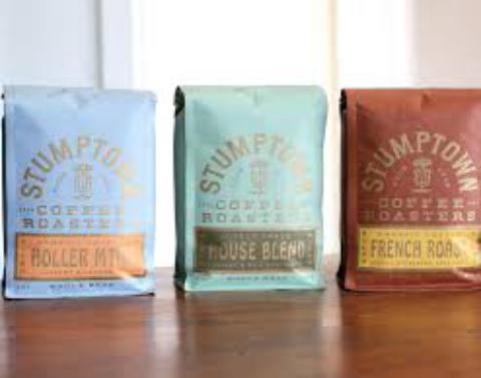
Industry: Food